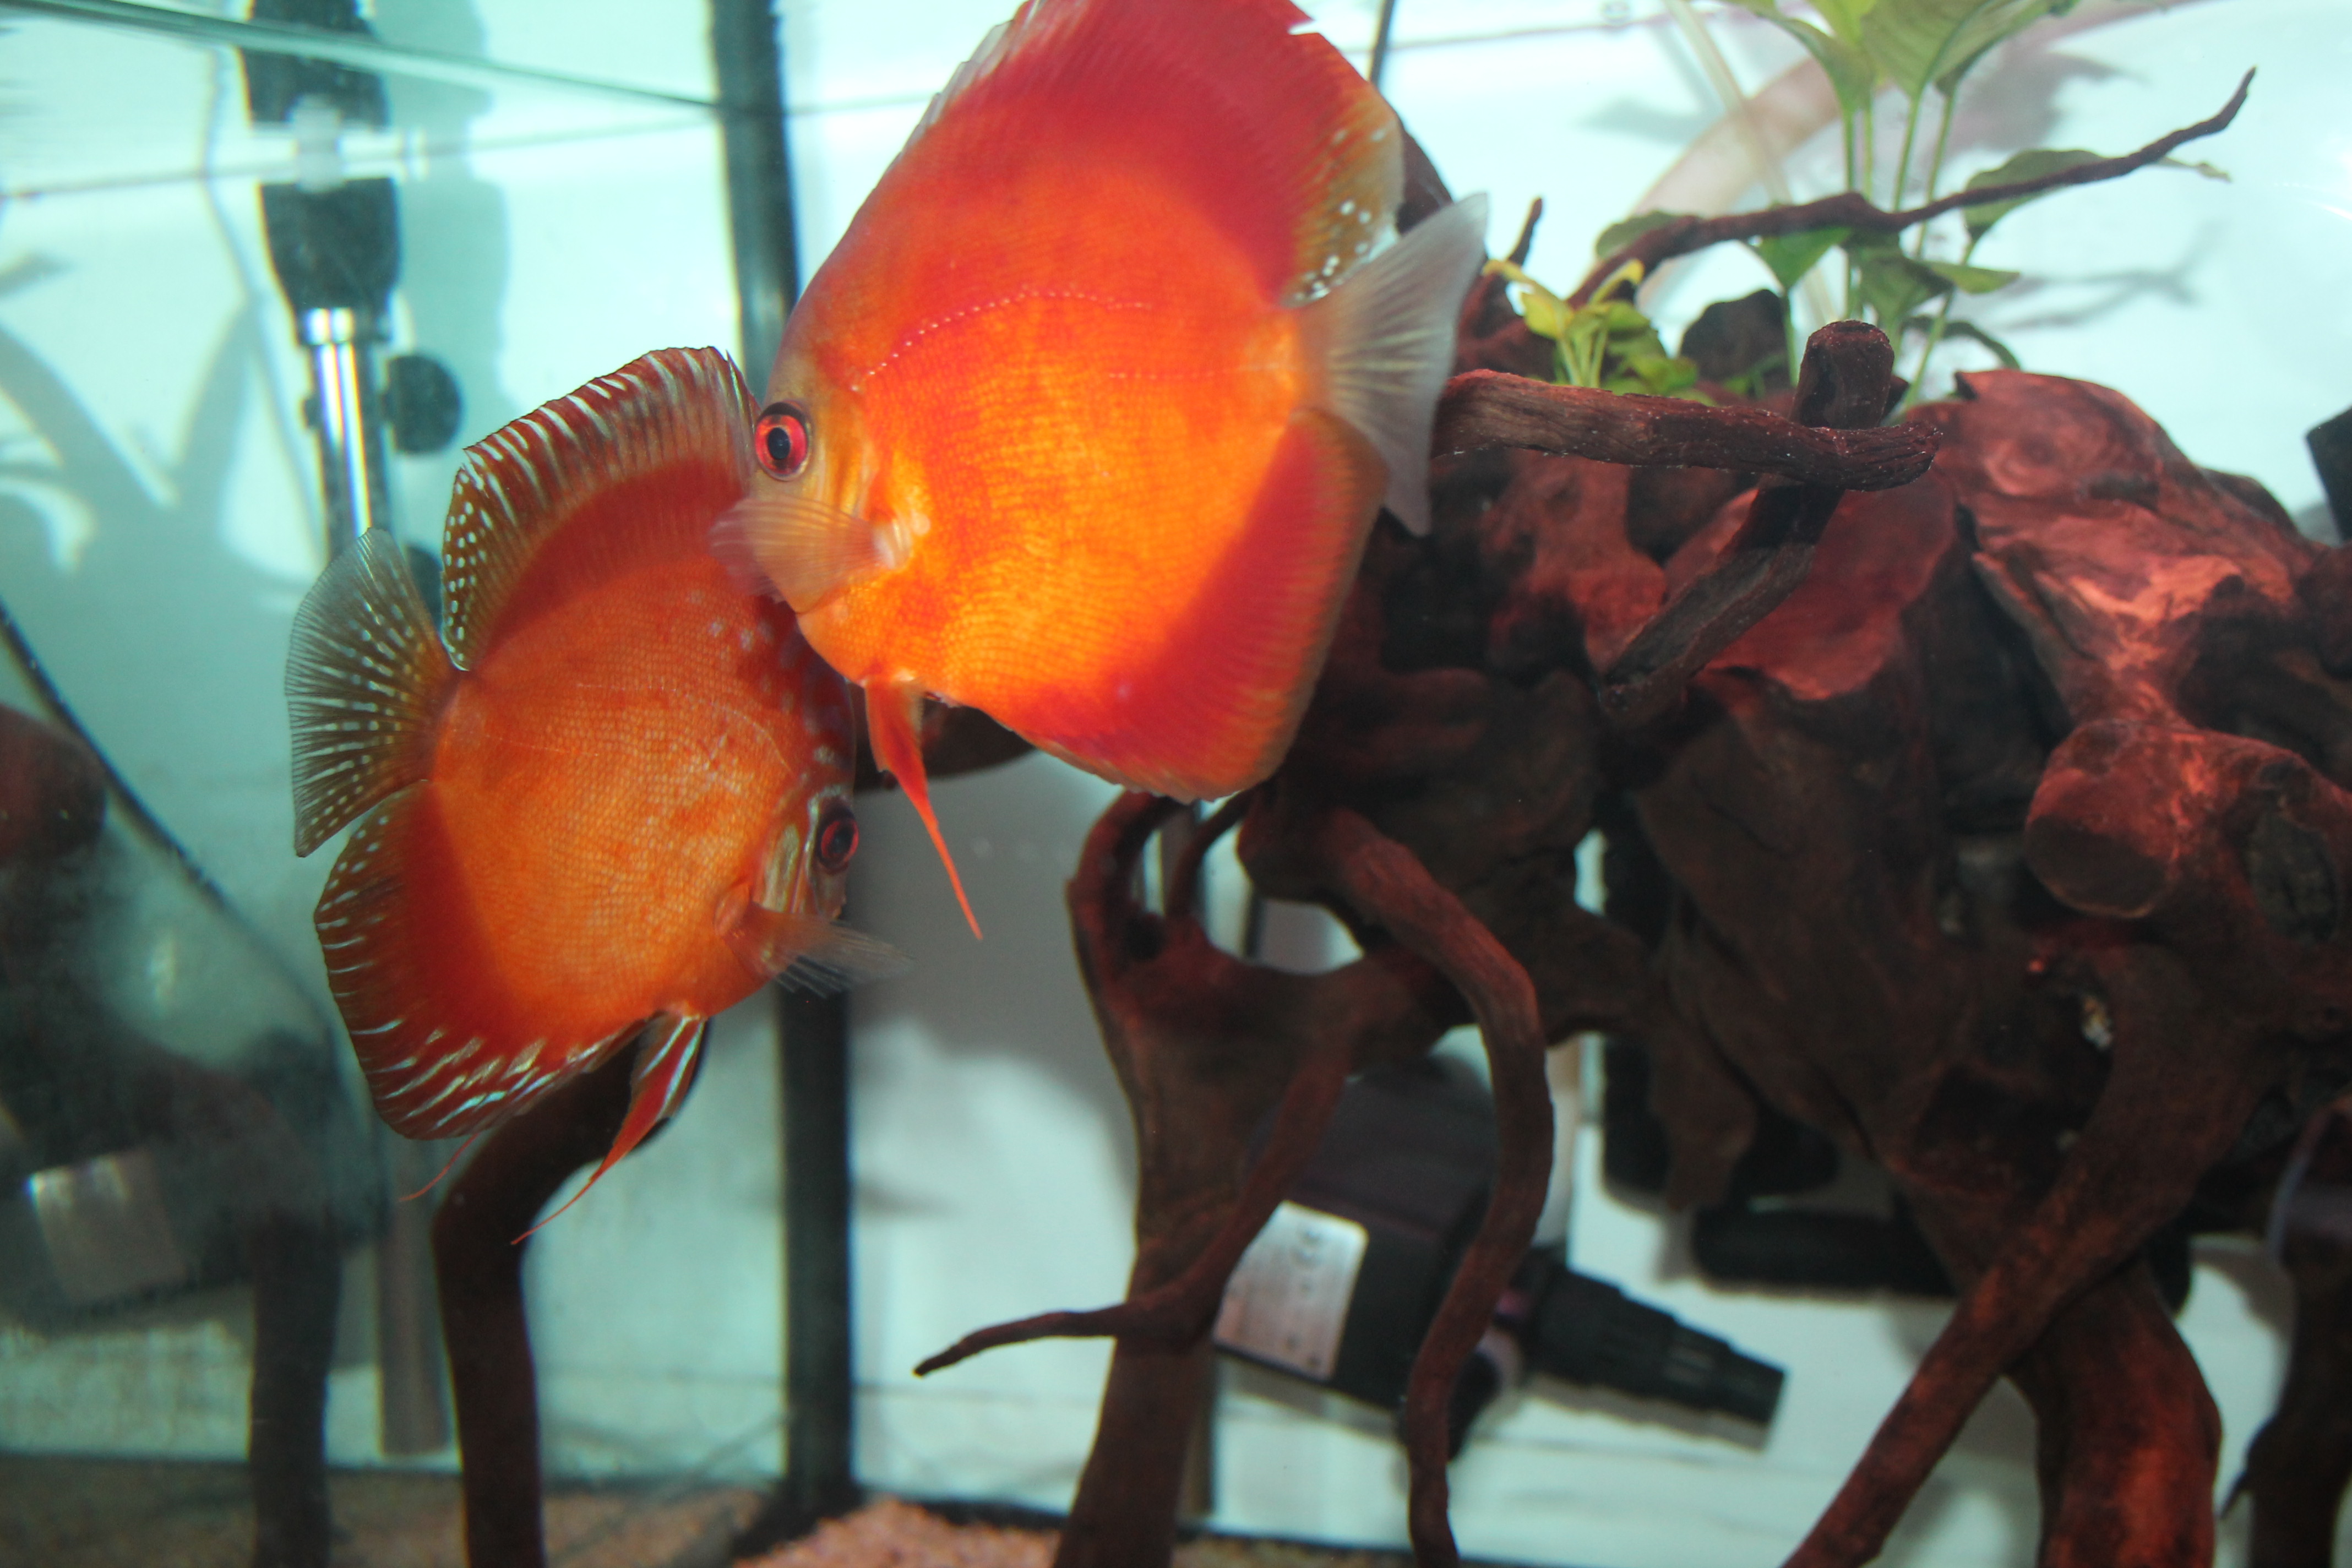
discus, fish, orange, organism, marine biology, goldfish, animal source foods, aquarium, seafood, freshwater aquarium, plant